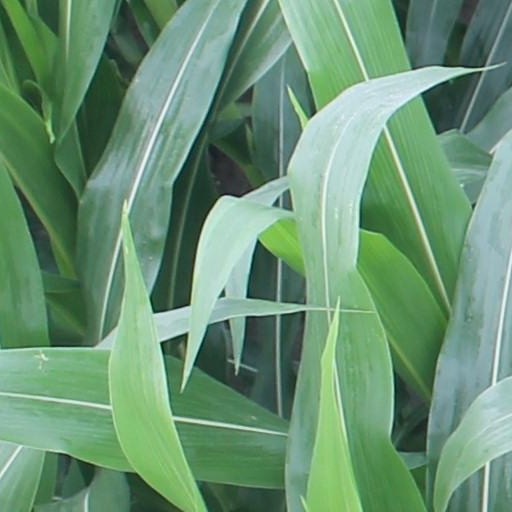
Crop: maize; corn